Tyrone Garland

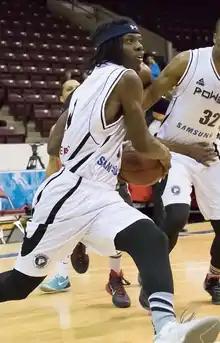
Garland in 2015

Tyrone W. Garland (born August 13, 1992), nicknamed South West Philly Floater, is an American former basketball player. A native of Philadelphia, Pennsylvania, he joined the Mississauga Power midway in the 2014–15 season, a few months after completing his senior year at La Salle University. He had several impactful performances with Mississauga in his rookie season and was awarded several starts. Garland primarily plays the point guard position, but is known as an all-around guard.